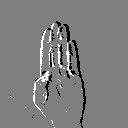
ASL letter: b